Sam Bradford

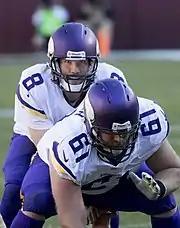
Bradford (No. 8) with the Vikings in 2016

On September 3, 2016, following his appearance in the Eagles' preseason games, Bradford was traded to the Minnesota Vikings for a first-round pick in the 2017 NFL draft (later used to select Derek Barnett) and a conditional fourth-round pick in the 2018 NFL draft. The trade was made after Vikings quarterback Teddy Bridgewater suffered a season-ending ACL tear during team practice on August 30, 2016.